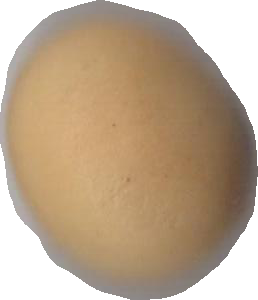
Variety: Dega